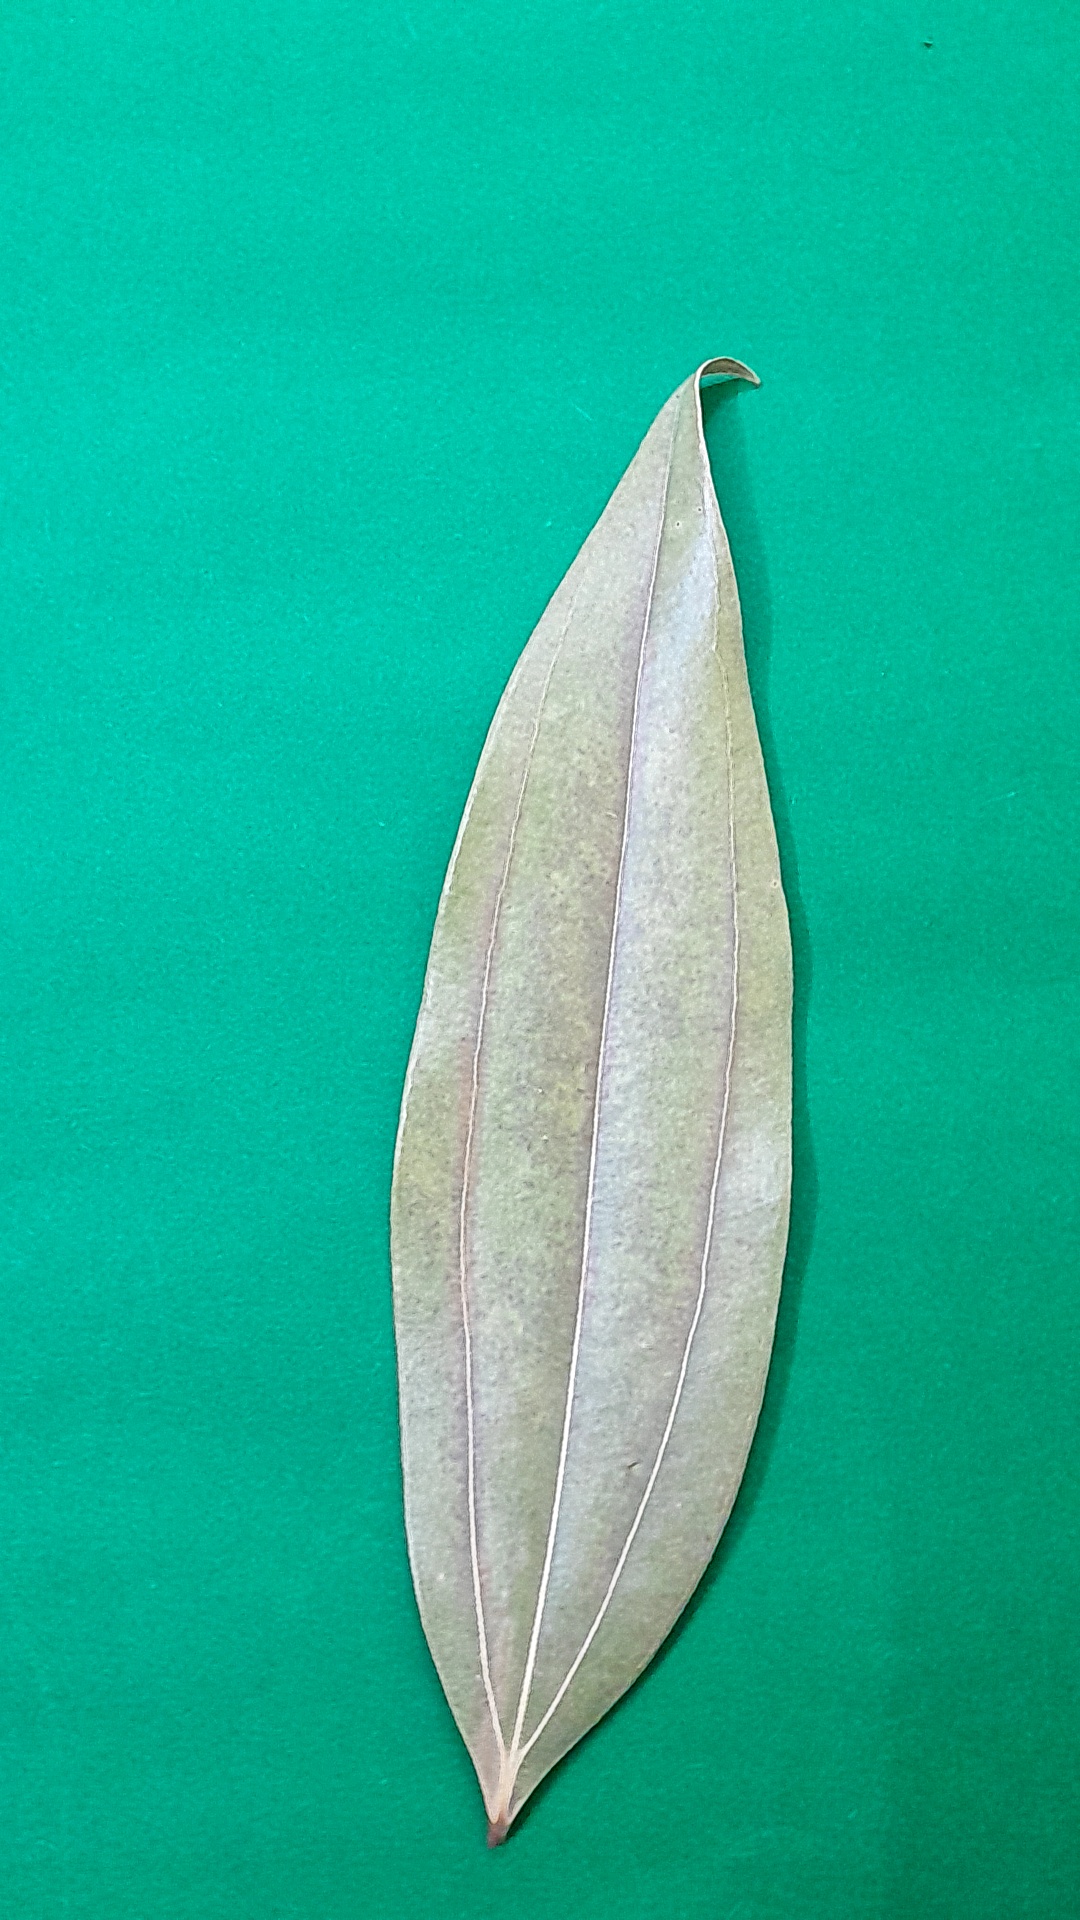
Label: Dry Leaf